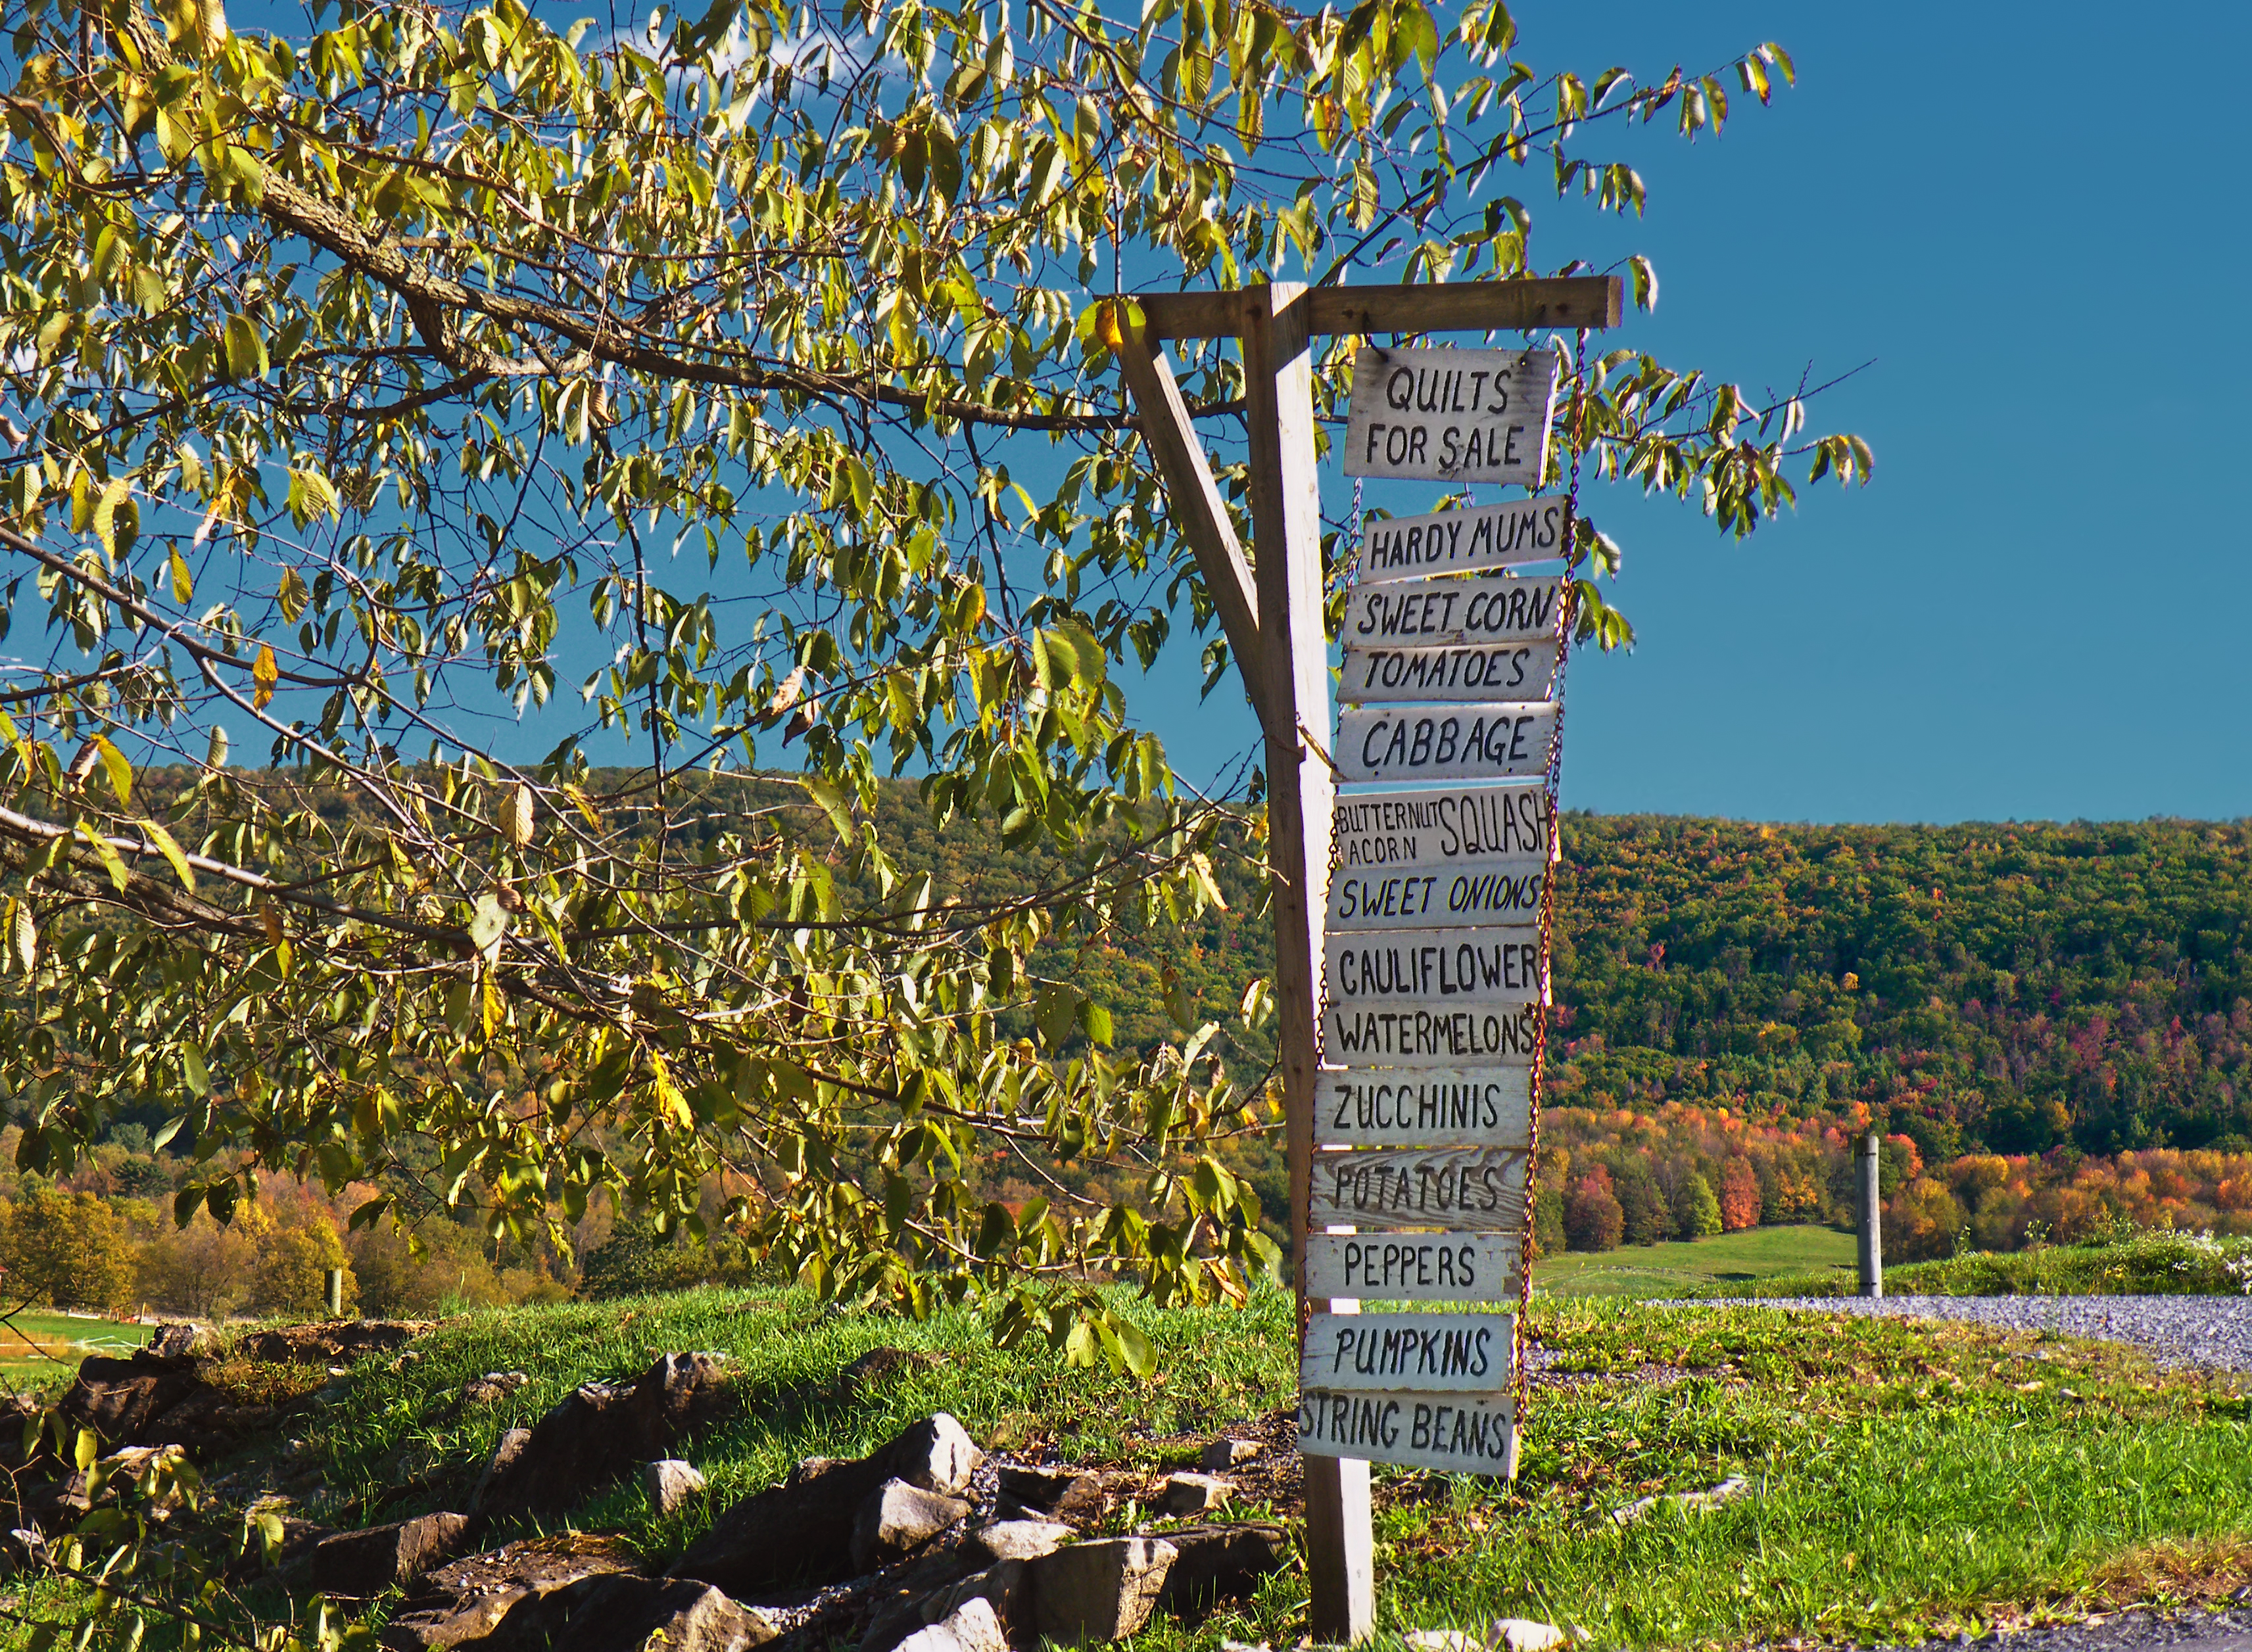
tree, mountain, plant, trail, leaf, flower, driving, valley, rural, autumn, park, botany, garden, flora, hills, creativecommons, shrub, clintoncounty, greenetownship, pennsylvania, signs, sugarvalley, sugarvalleymountain, woodland, ecosystem, rural area, woody plant